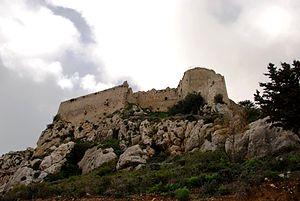
Le chateau de Kantara est un château situé au nord de l'île de Chypre dans la chaîne de Kyrenia. Il est le plus oriental des trois châteaux qui protégeaient le nord de l'île.